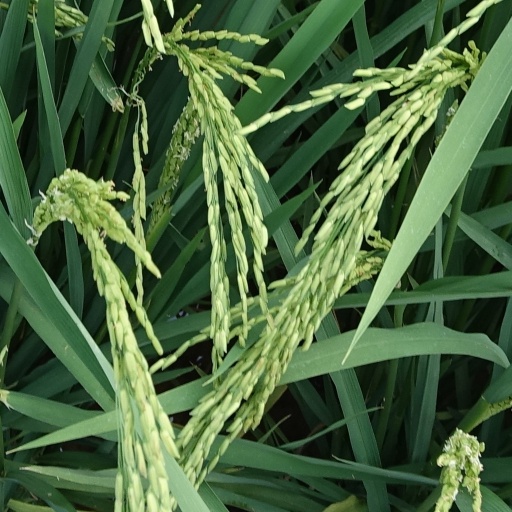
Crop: rice